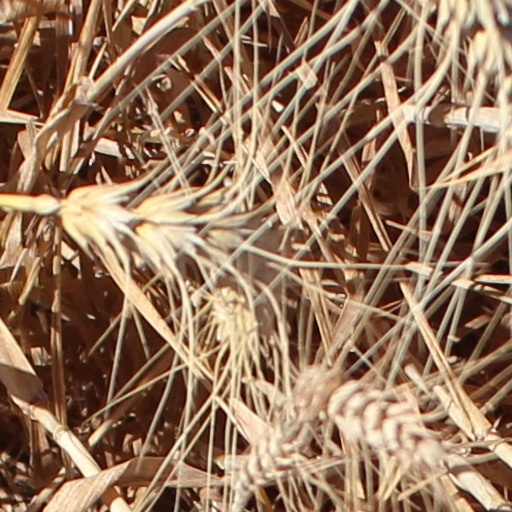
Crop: wheat